Franklin Art Glass Studios

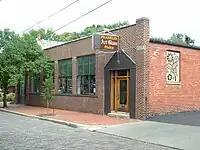
Franklin at its current location, 222 E. Sycamore St.

Franklin Art Glass Studios, Inc. is a stained glass studio, stained glass supply wholesaler and retailer located in Columbus, Ohio. The stained glass studio specializes in the design, fabrication, and restoration of stained leaded glass as well as faceted glass. The wholesale and retail departments meanwhile sell glass from nearly every domestic and foreign manufacturer and all the tools necessary to the trade. All facets of the business are located in Franklin’s facility located in the German Village district of Columbus.